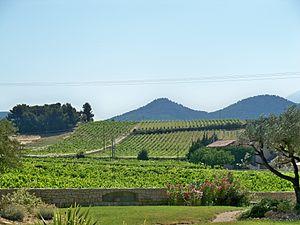
Vignoble de Rasteau, Vaucluse
Le rasteau est l'un des deux vins doux naturels du vignoble de la vallée du Rhône, le second est le muscat de Beaumes-de-Venise, les deux étant produits dans le département de Vaucluse.